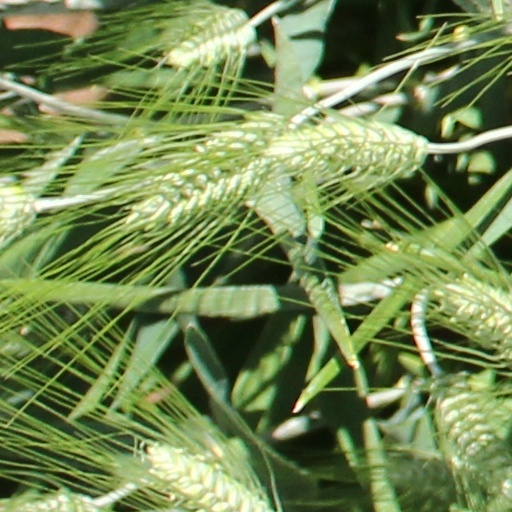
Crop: wheat